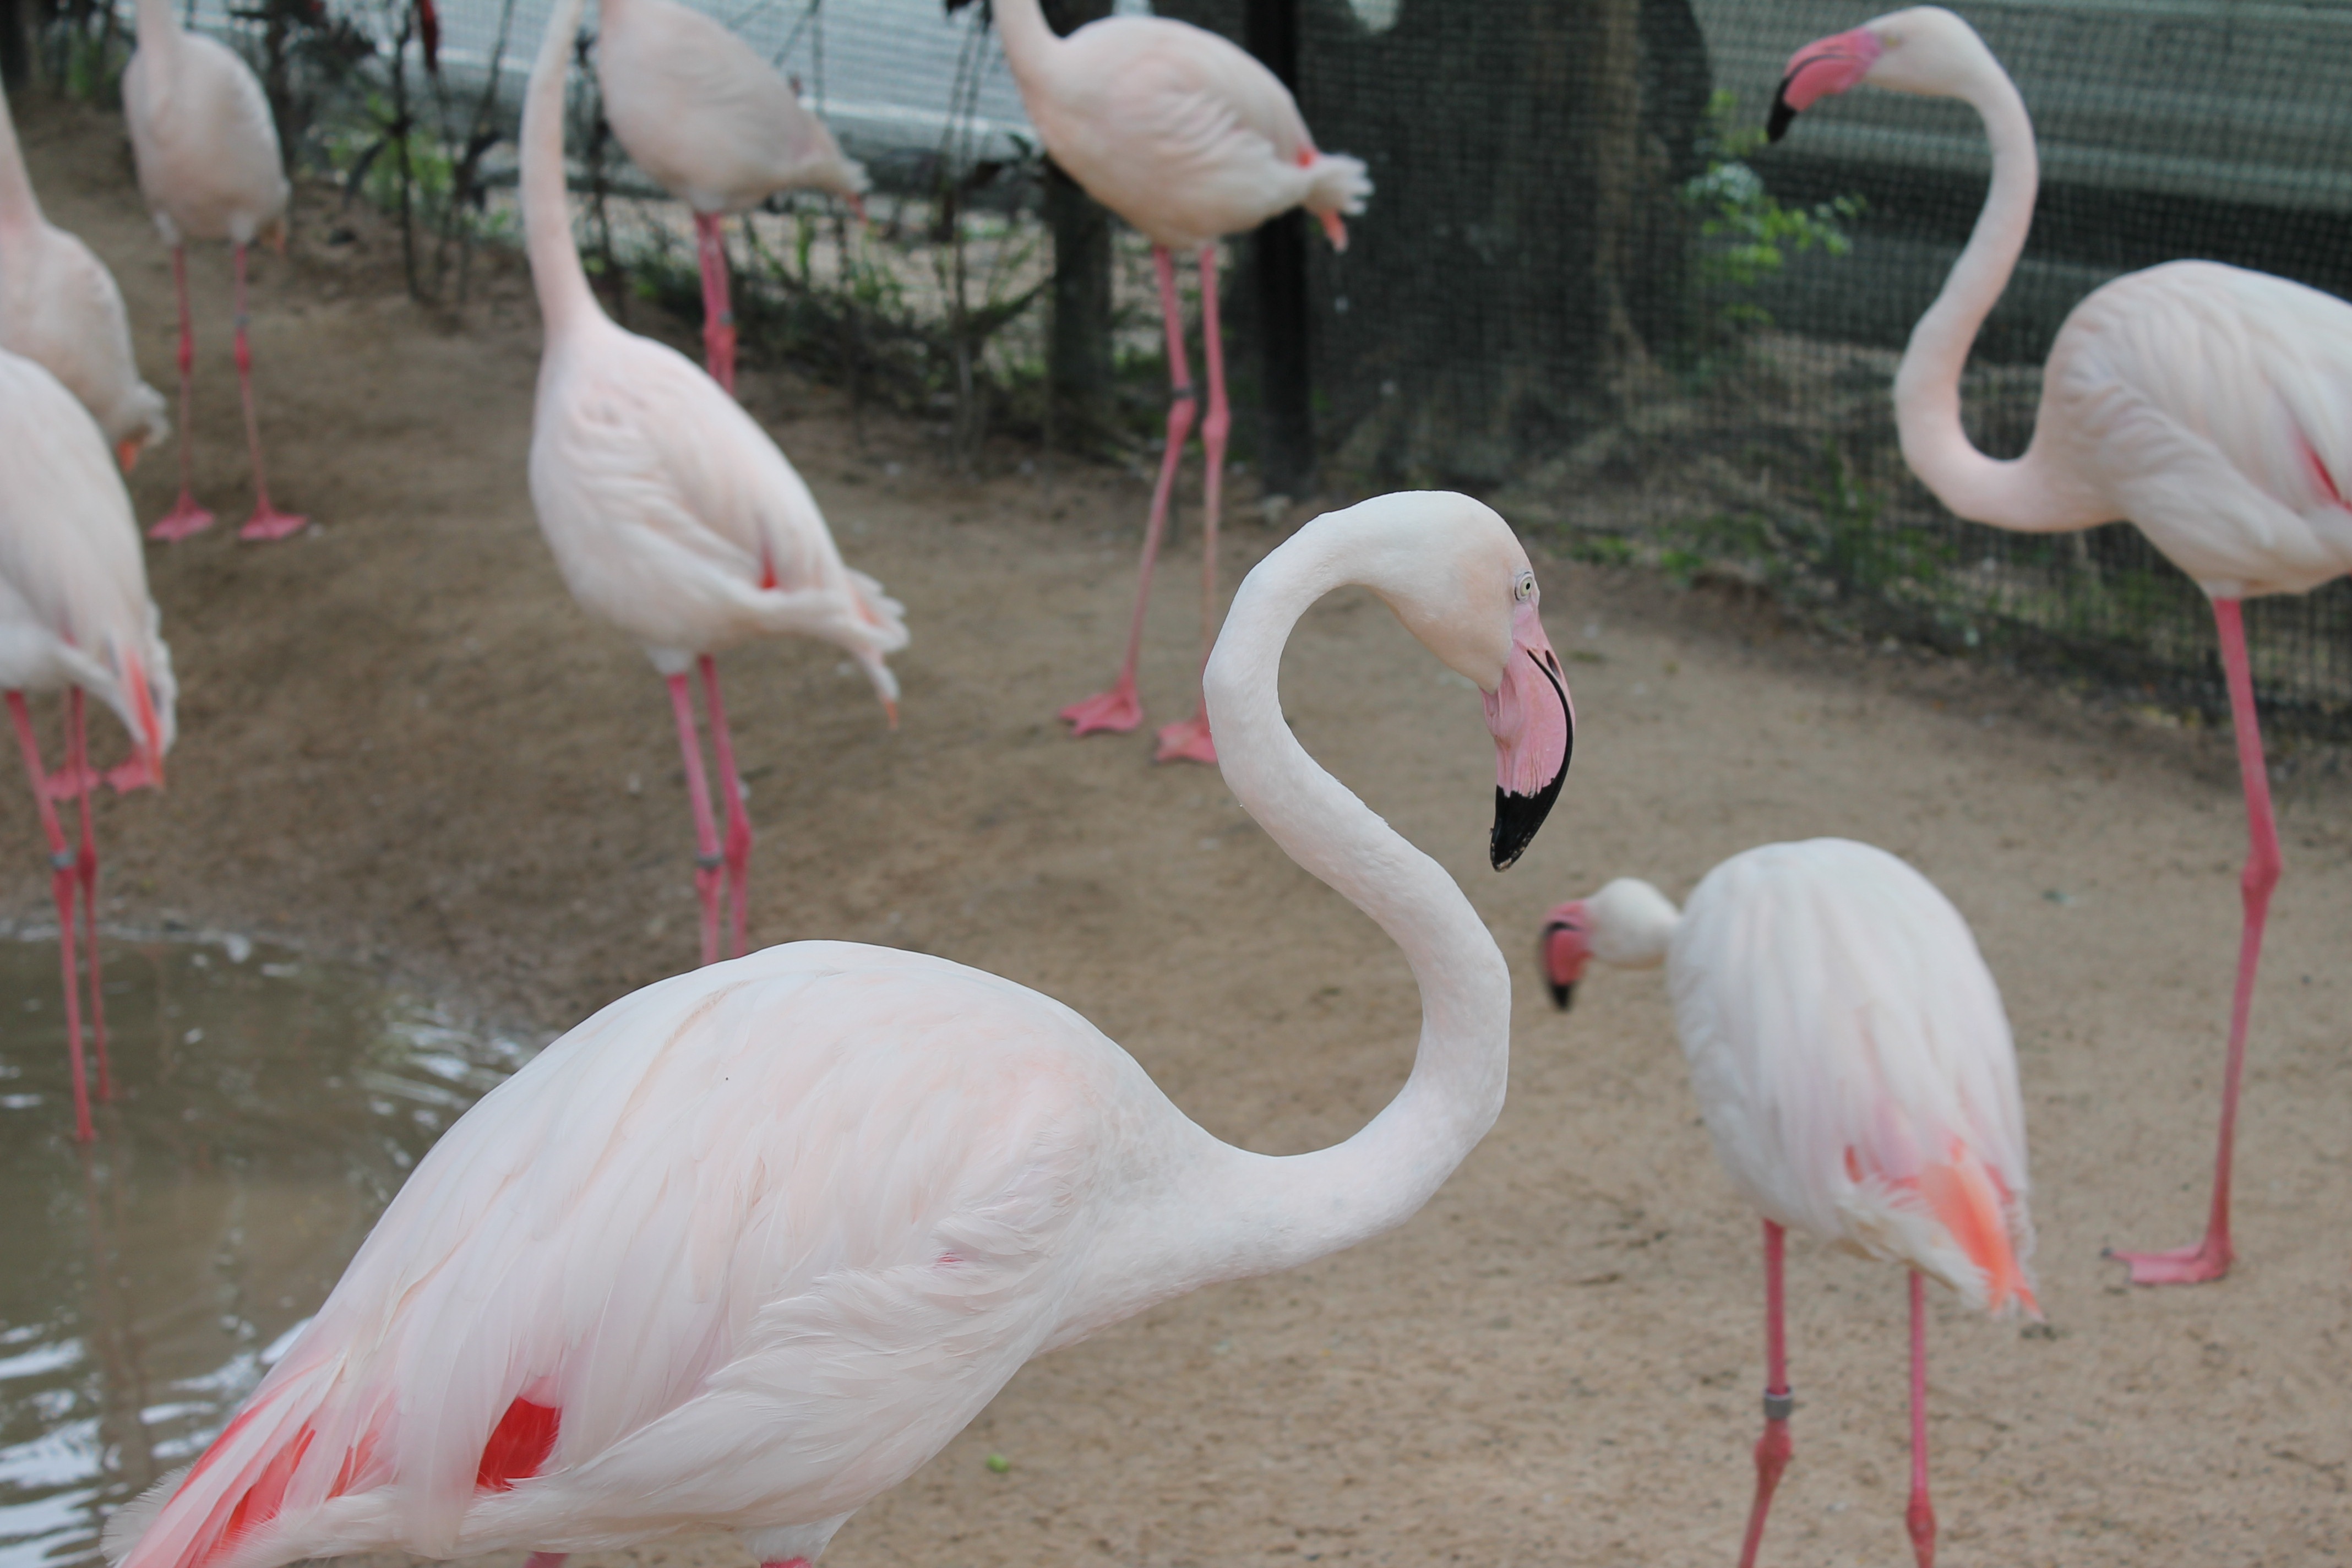
bird, zoo, beak, fauna, birds, flamingo, vertebrate, water bird, pink flamingo